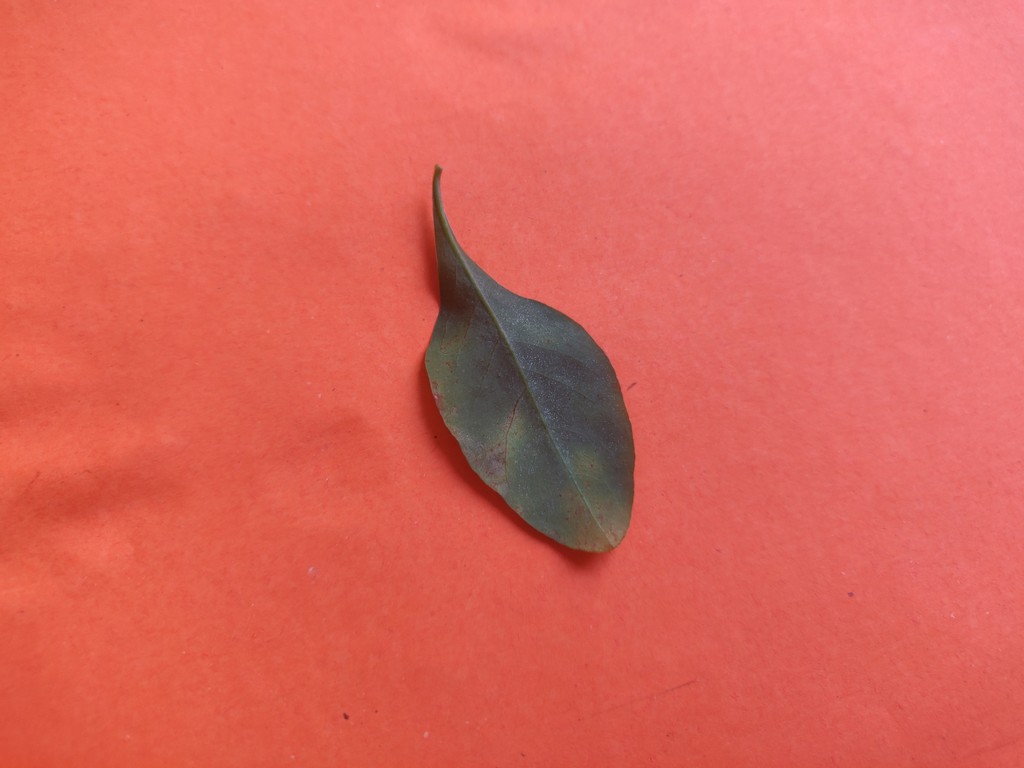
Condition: Unhealthy
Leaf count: single
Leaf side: back